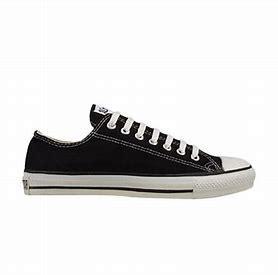
Brand: Converse
Model: Chuck Taylor Alt Star